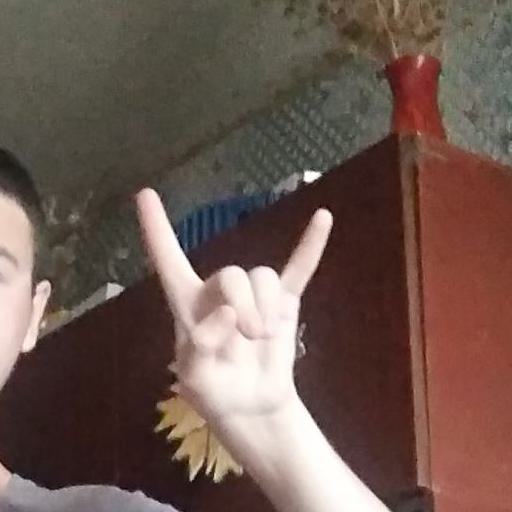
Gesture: rock